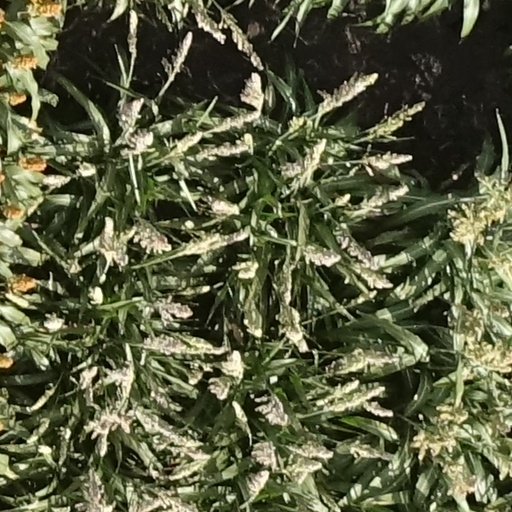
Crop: sorghum